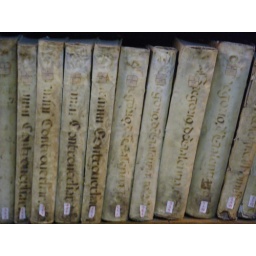
old books in la recoleta library